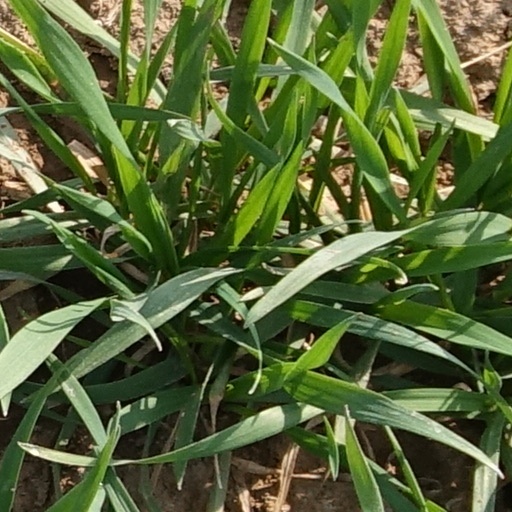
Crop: wheat